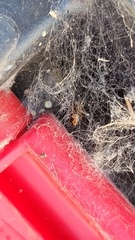
Species: Lactrodectus_hesperus